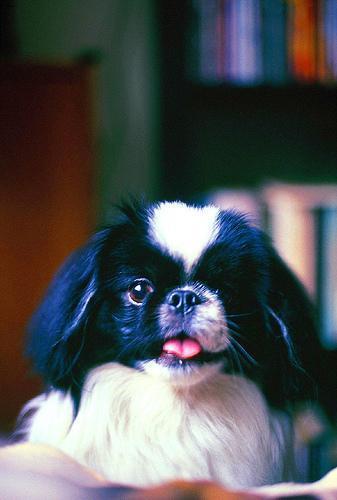
japanese chin